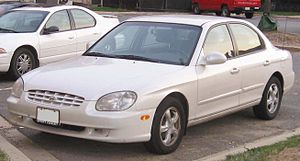
Hyundai Sonata / Sonata EF (1998−2005)
Hyundai Sonata (1998−2001)
Hyundai Sonata er en siden starten af 1985 bygget firedørs sedan fra den sydkoreanske bilfabrikant Hyundai Motor, som tilhører den store mellemklasse. Modelnavnet er afledt af ordet Sonate.